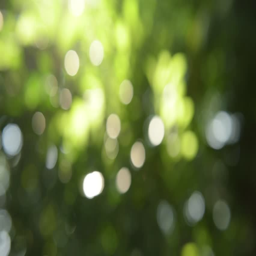
sunlight shines through the leaves out of focus , natural green background